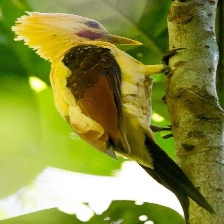
Species: CREAM COLORED WOODPECKER
Scientific name: CELEUS FLAVUS